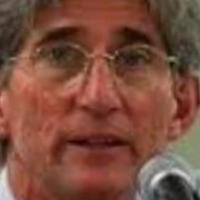
Age group: age 41-55